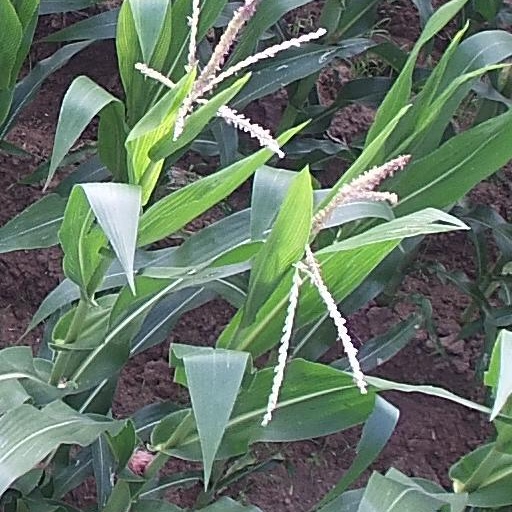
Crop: maize; corn